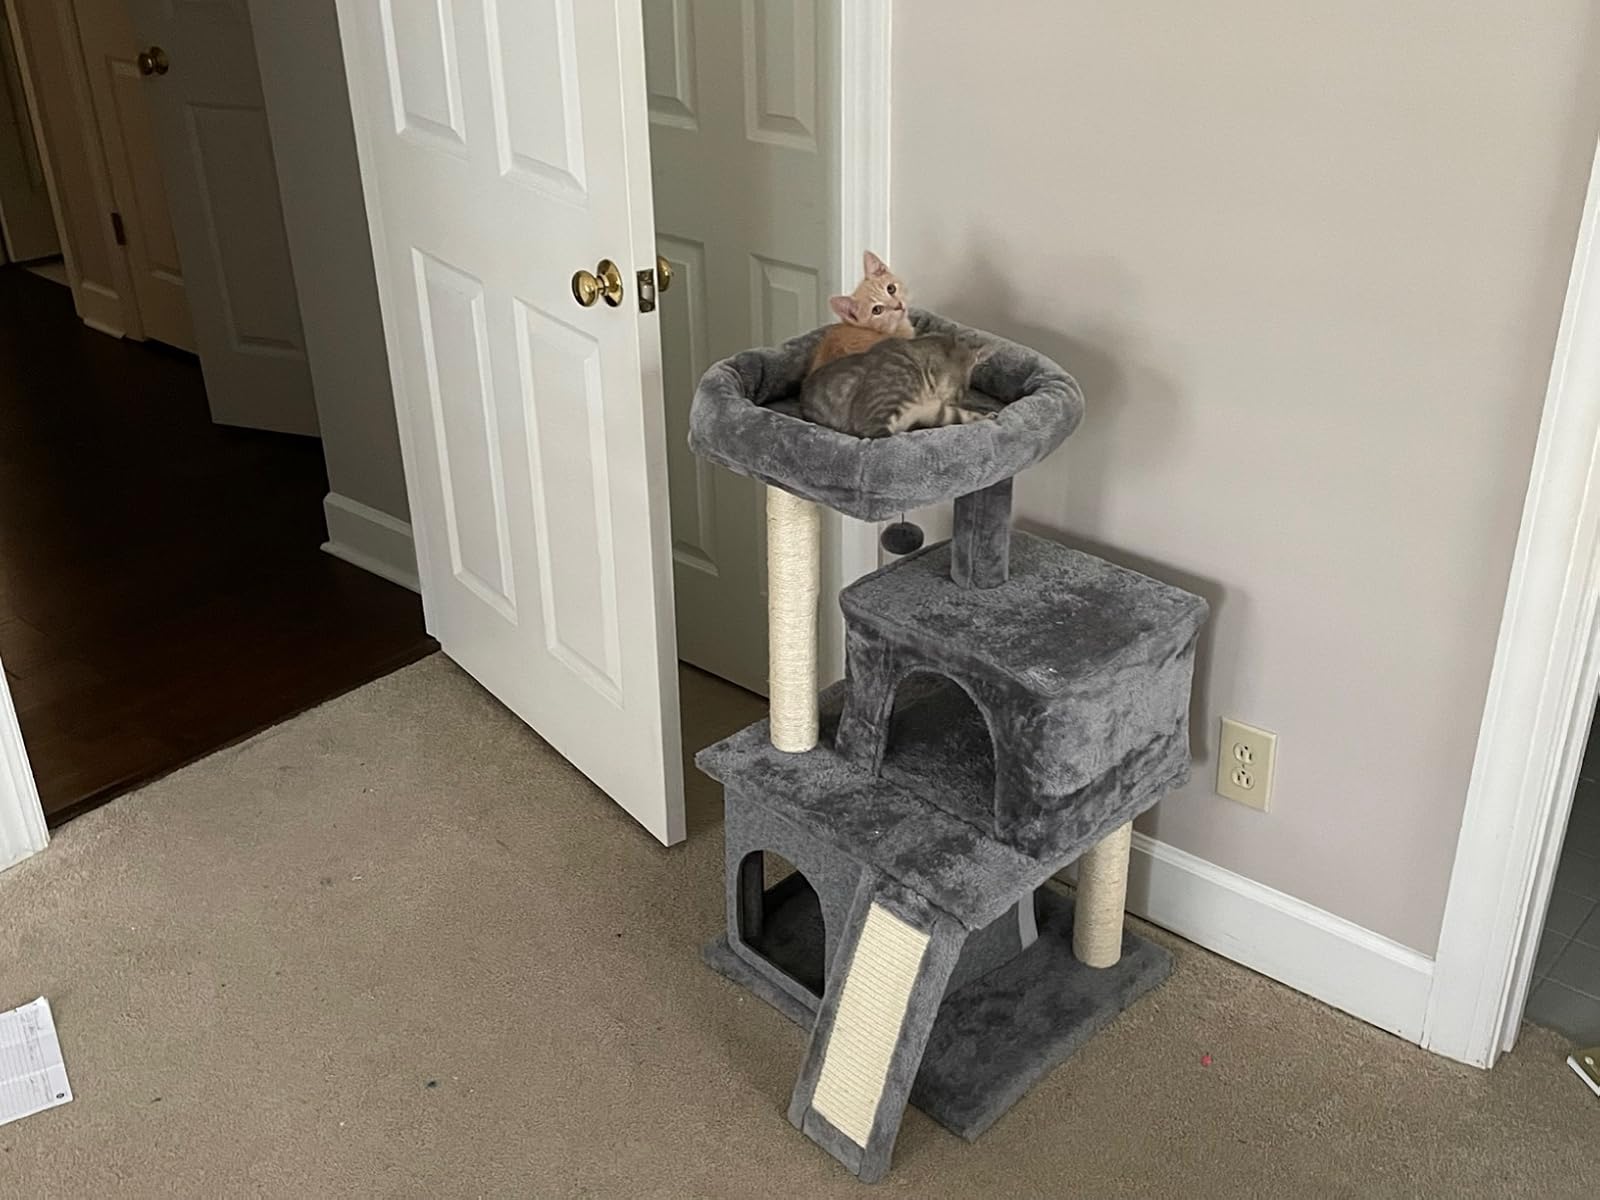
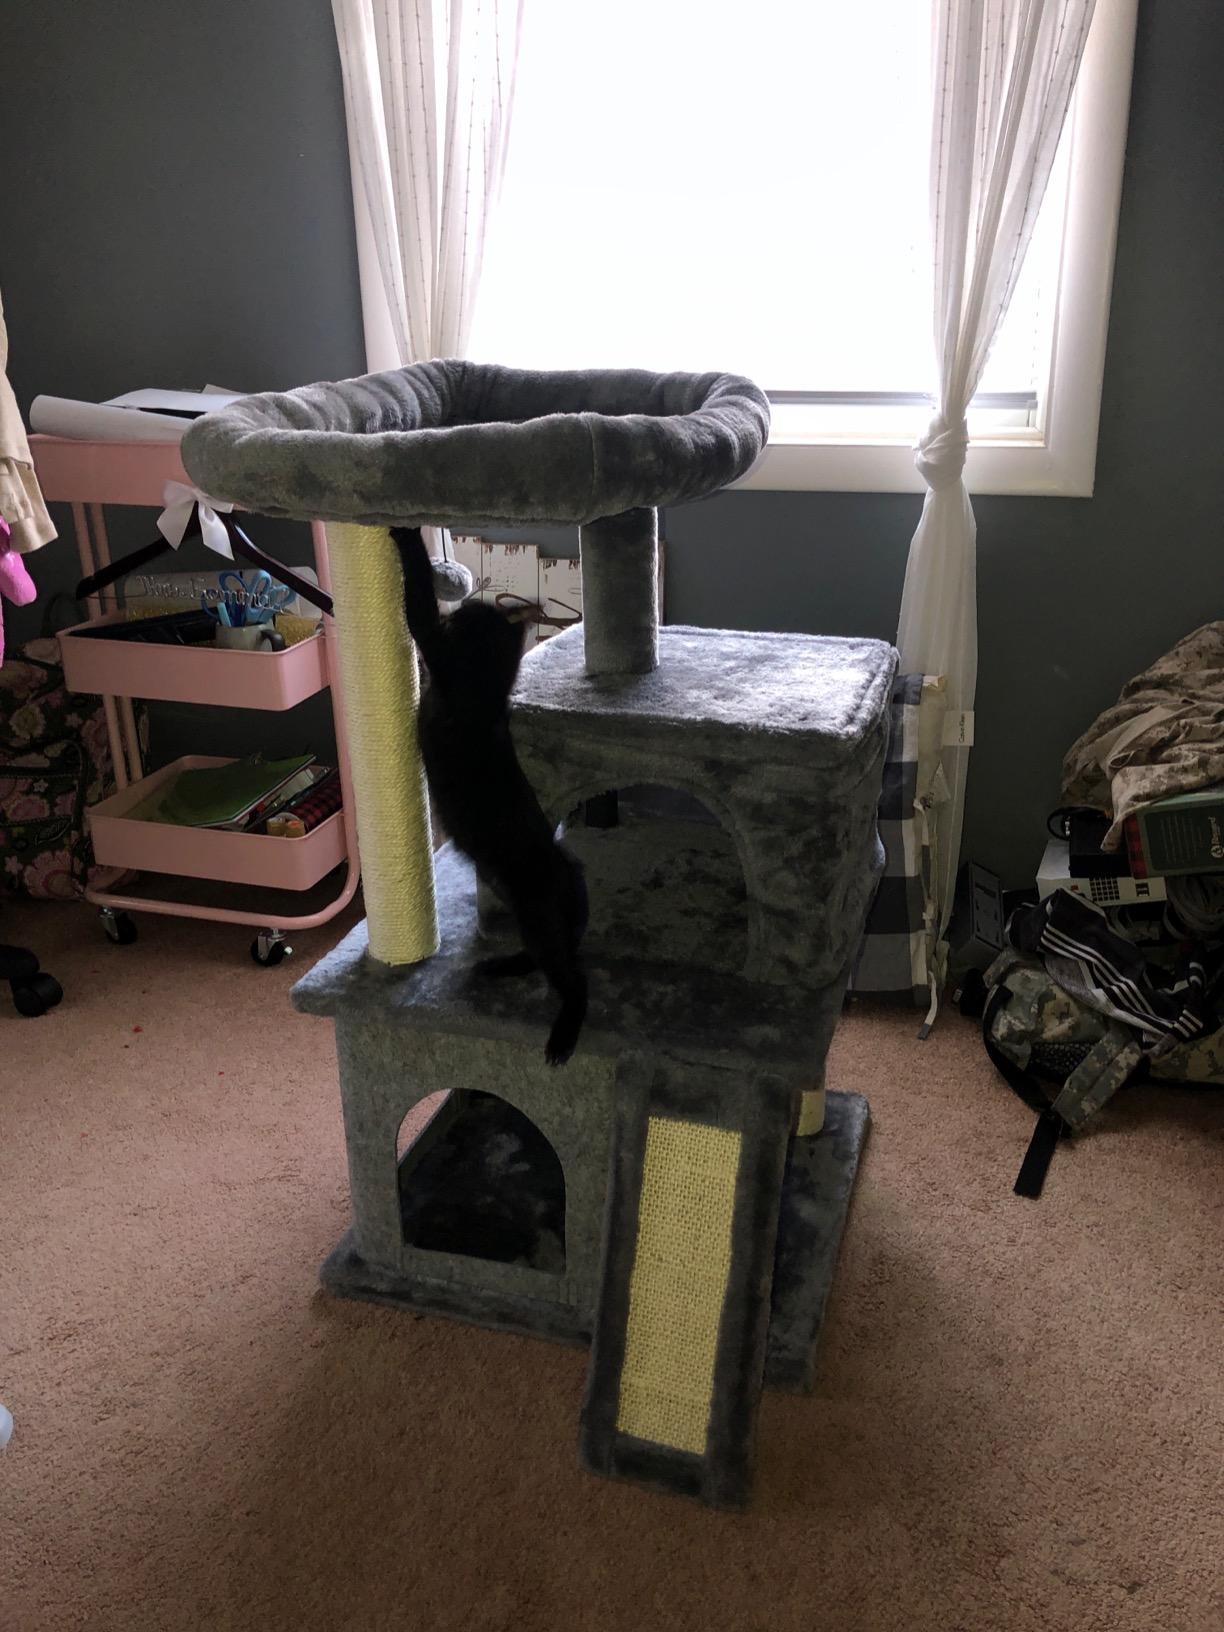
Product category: items_cat tree
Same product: yes